Awan Sharif

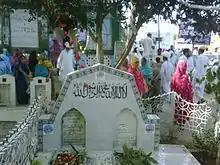
The Urs of famous saint of the area Qazi Sultan Mehmood

The famous Saint of AWAN SHARIF was Qazi Sultan Mehmood Awani(R.A).He handed over Astana Alia to his heir Sahibzada Mehboob e Alam(R.A).Sahibzada Rizwan Mansoor Awani is now Custodian of Astana Alia AWAN SHARIF.